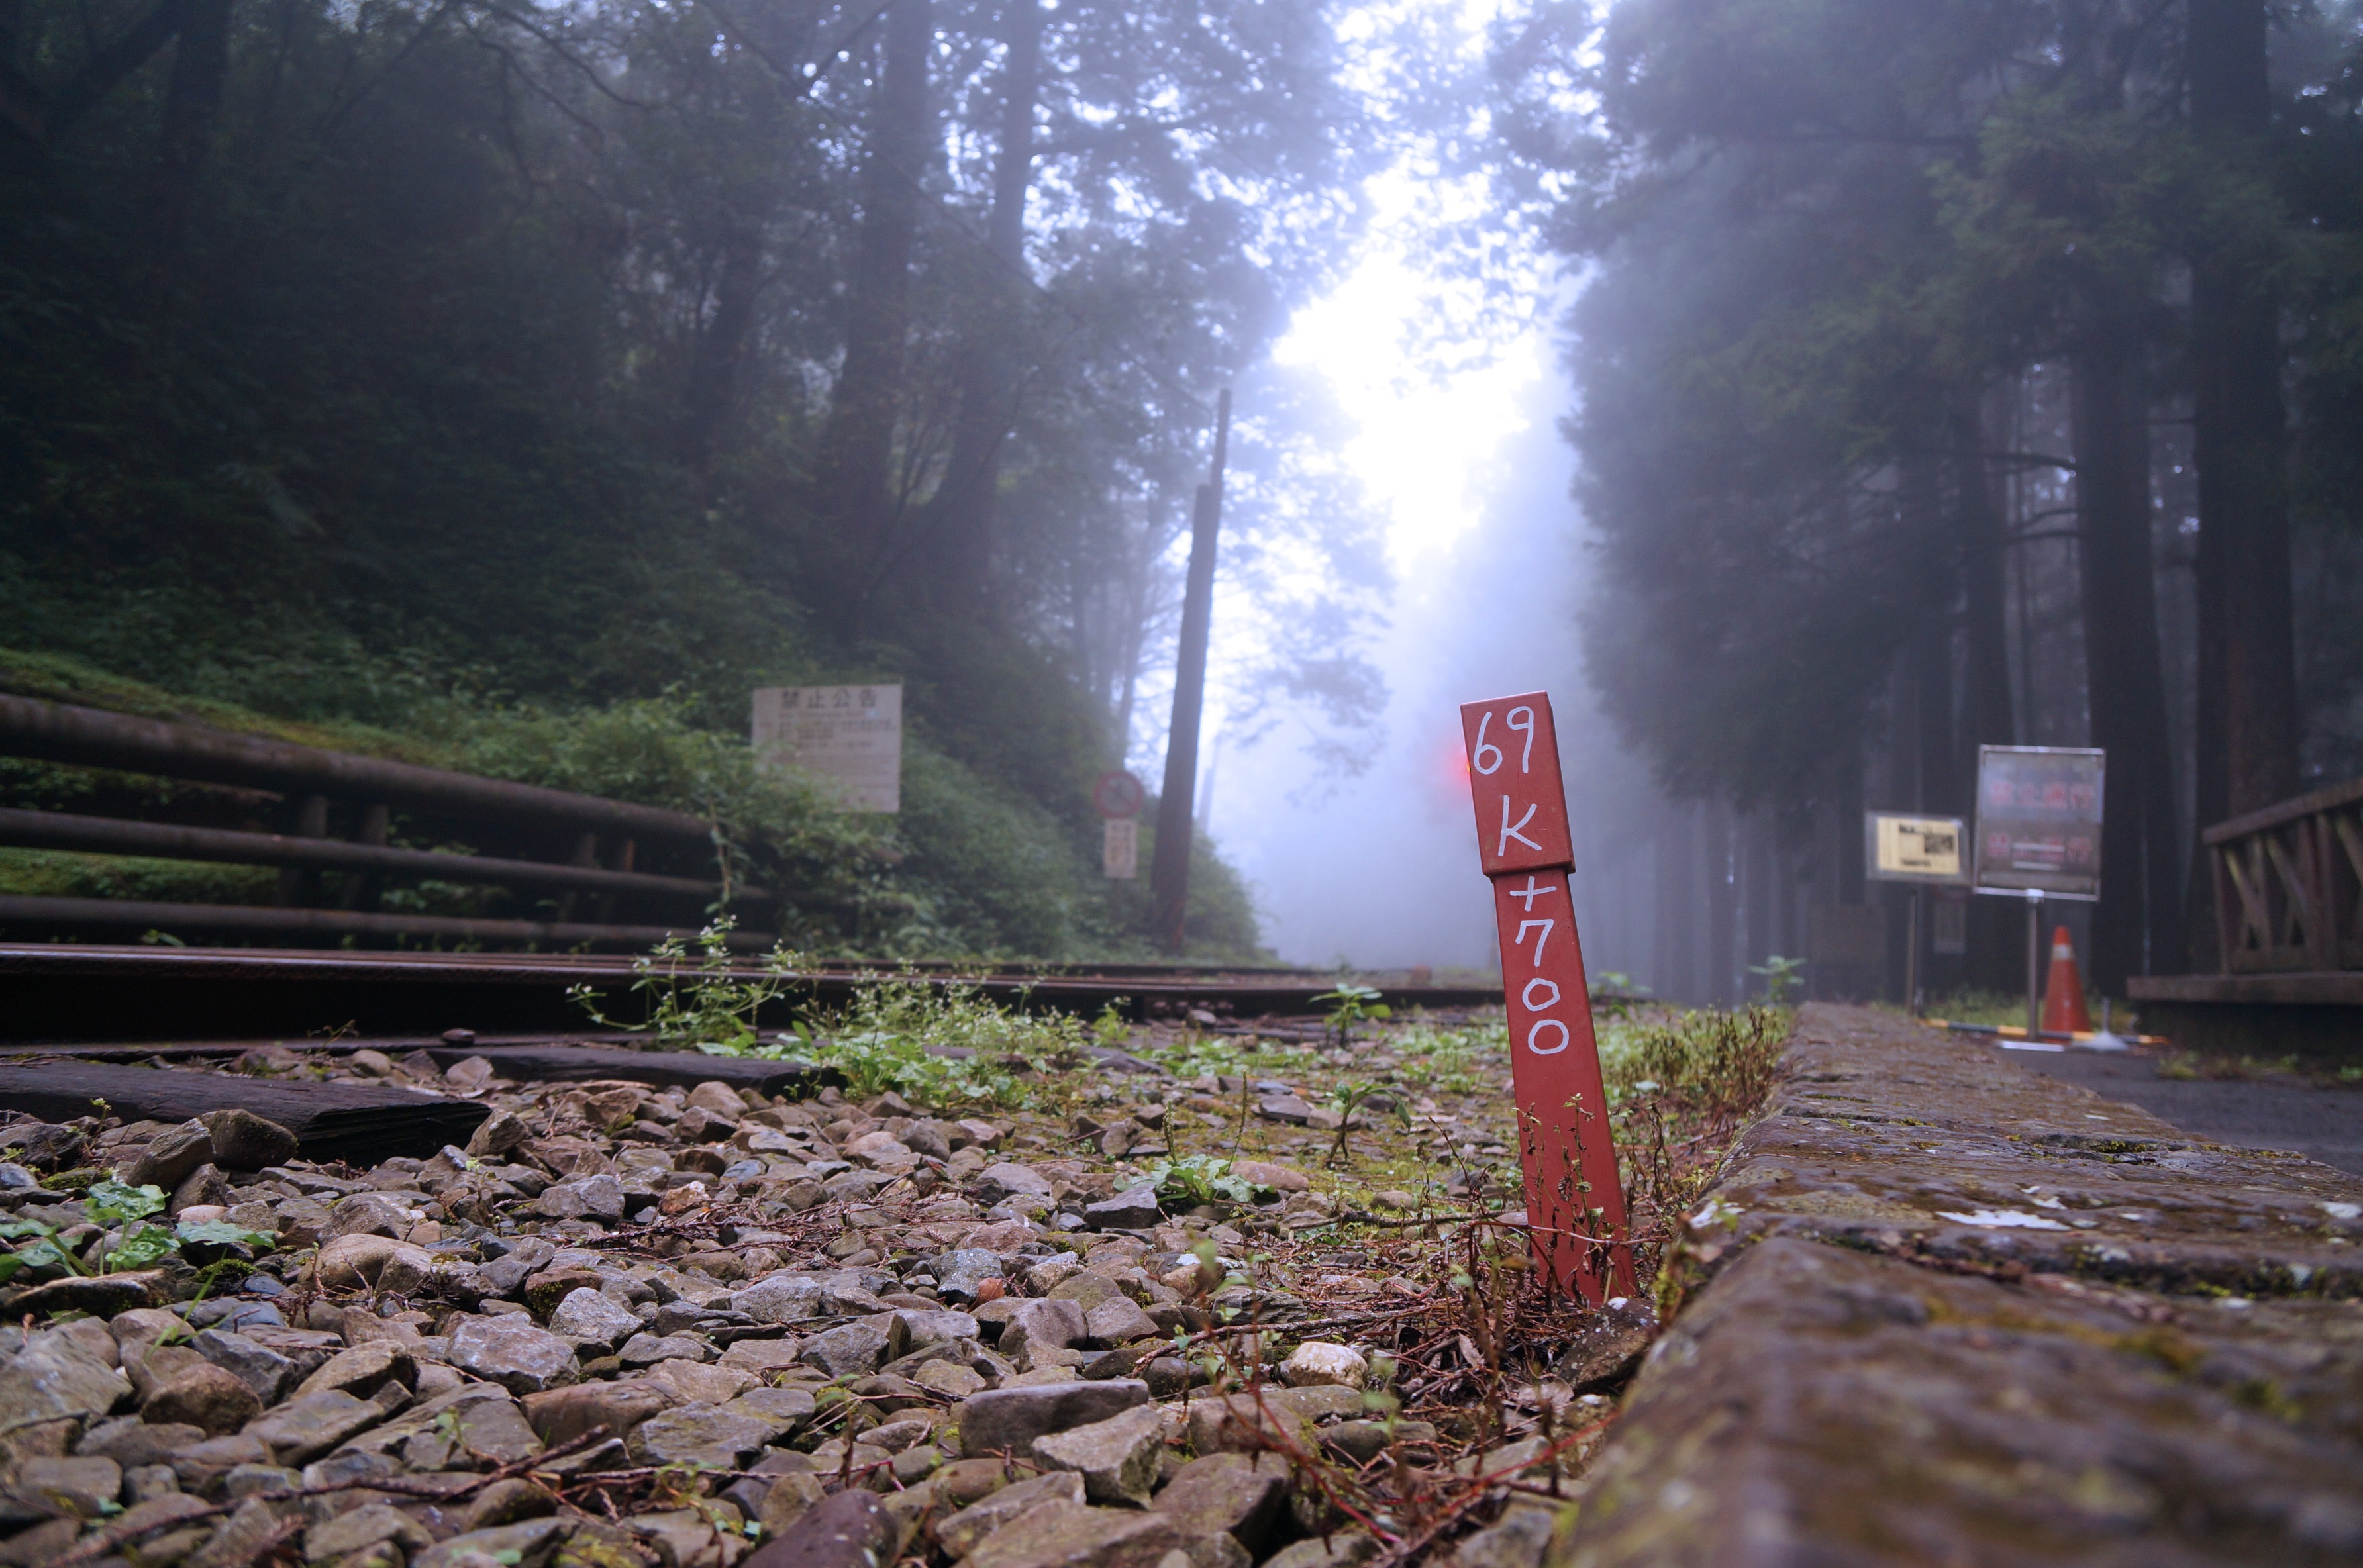
forest, track, morning, transport, fire, soil, infrastructure, atmospheric phenomenon, geological phenomenon